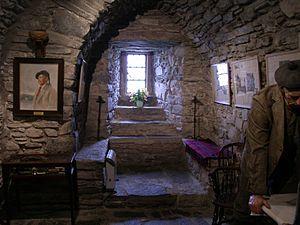
Eilean Donan est une petite île du Royaume-Uni située en Écosse, administrée par le Council Area de Highland. Elle est reliée à l'île de Grande-Bretagne par un pont en pierre qui conduit à un château fort occupant une bonne partie de l'île. Cet édifice, construit et remanié à de nombreuses reprises à partir du début du XIIIᵉ siècle, est abandonné à l'état de ruine en 1719 à la suite d'une bataille qui l'endommage fortement. Racheté par le clan MacRae, il est reconstruit entre 1912 et 1932 en préservant le style architectural. Depuis, il accueille de nombreux visiteurs qui le considèrent comme le château le plus romantique d'Écosse. Il fait aussi partie des châteaux les plus photographiés d'Écosse et il a également servi de décor pour de nombreux films.